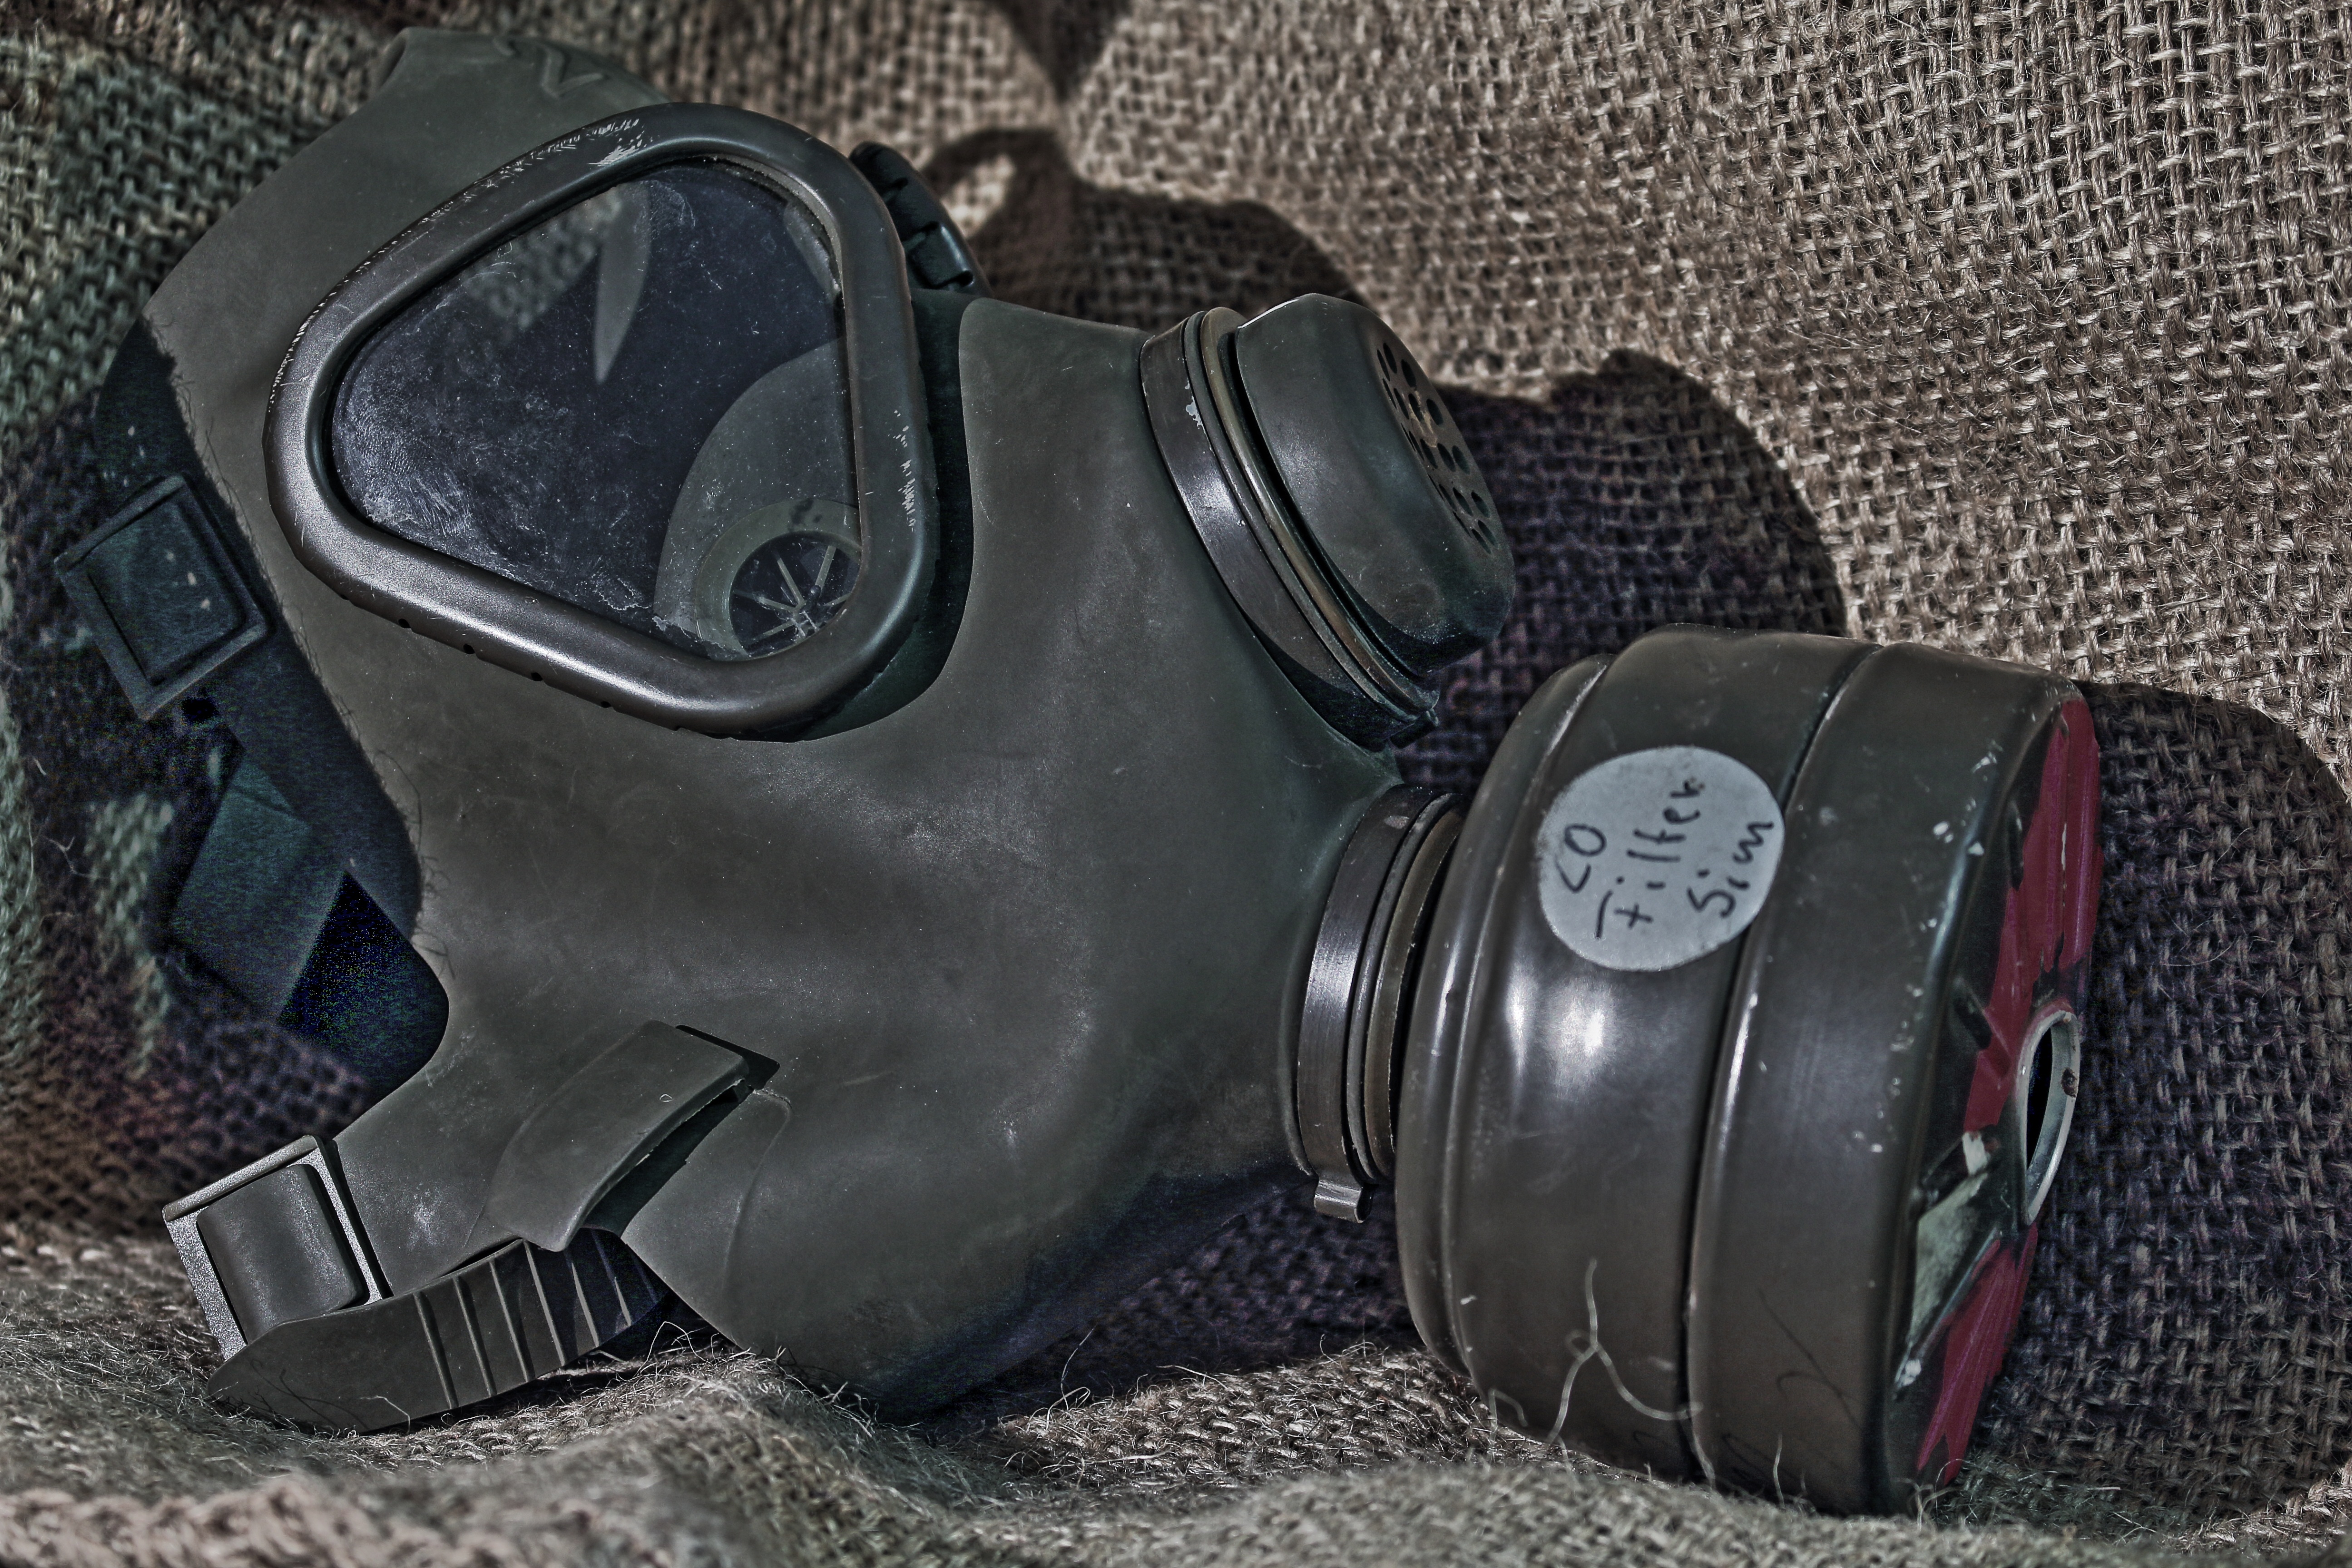
military, gift, clothing, headgear, war, mask, gas mask, breath, costume, respiratory mask, poison gas, personal protective equipment, football equipment and supplies